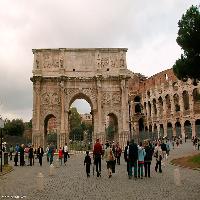
Weather: cloudy or overcast